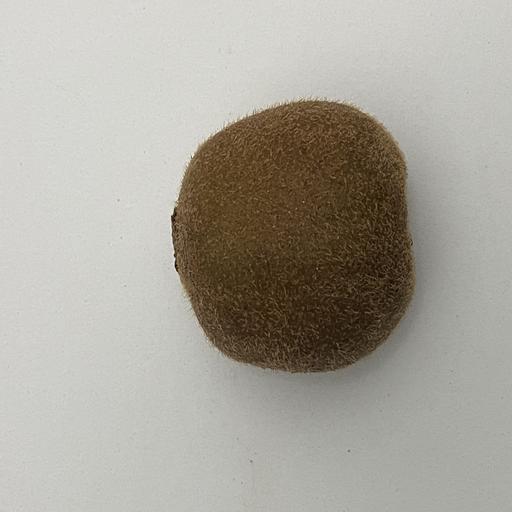
Crop type: Kiwi